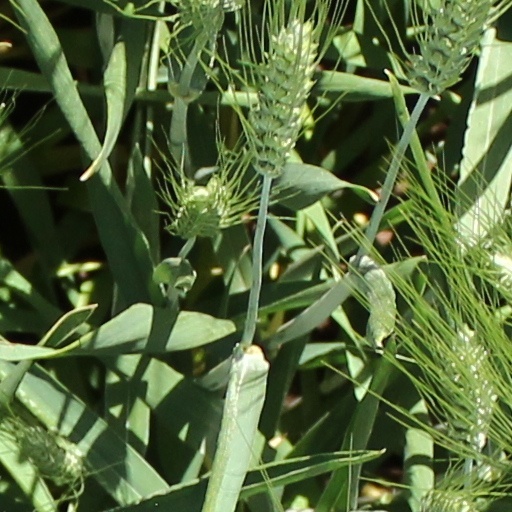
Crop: wheat